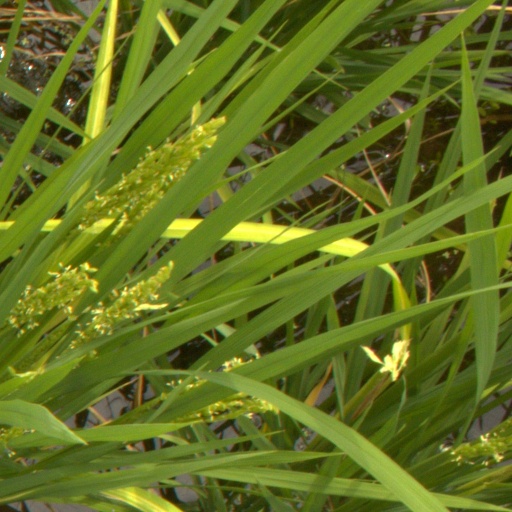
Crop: rice